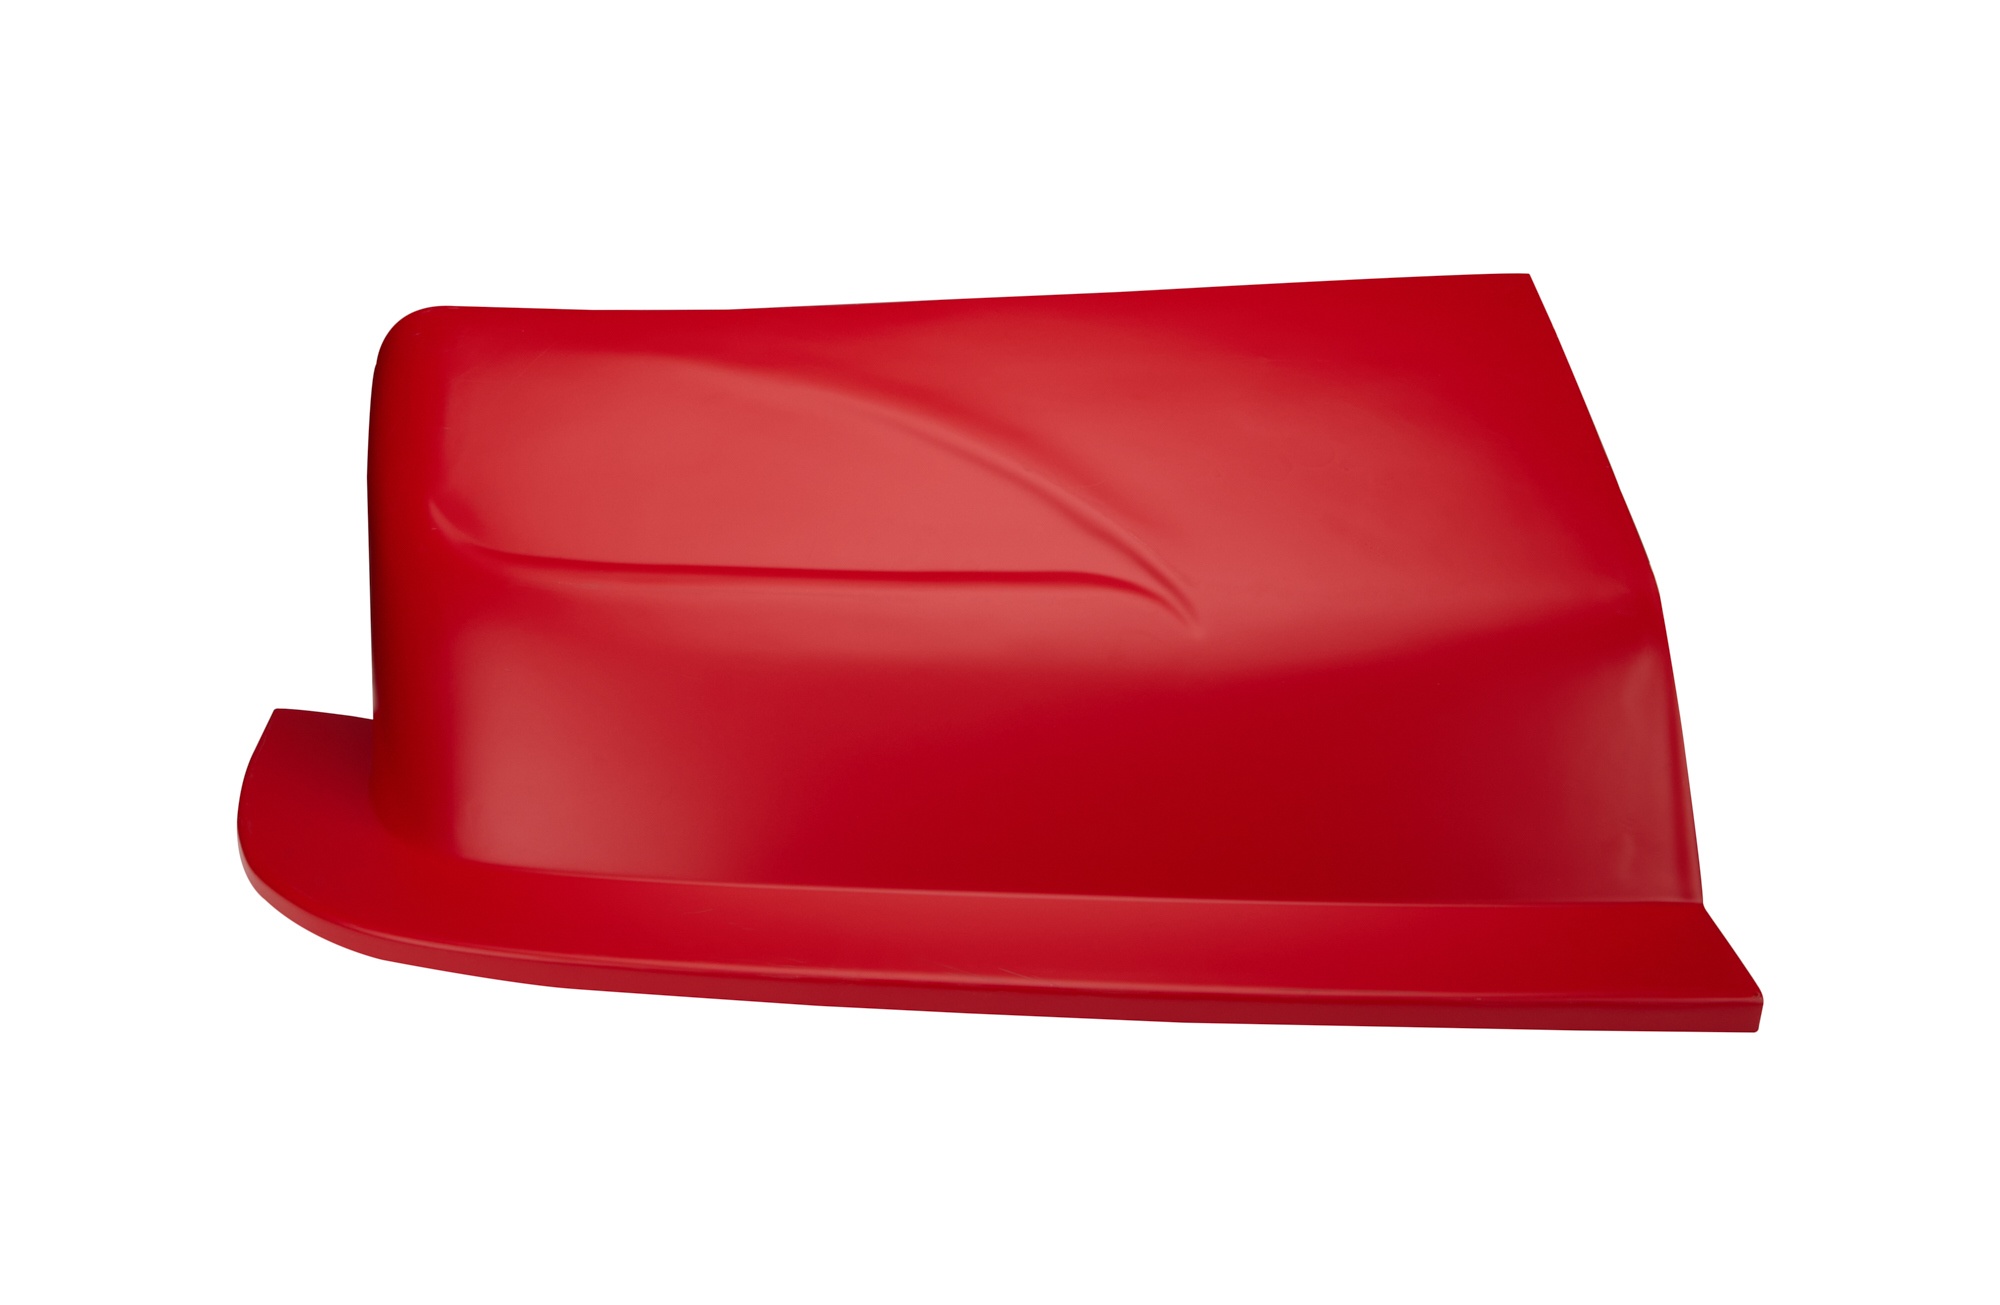
Dominator Outlaw L/M Right Nose Red
Dominator Outlaw L/M Right Nose Red Nose - Outlaw - Passenger Side - Plastic - Red - Universal - Asphalt Late Model - Each
Brand: DOMINATOR RACE PRODUCTS
Category: Vehicles & Parts > Vehicle Parts & Accessories > Motor Vehicle Parts > Motor Vehicle Frame & Body Parts > Quarter Panels